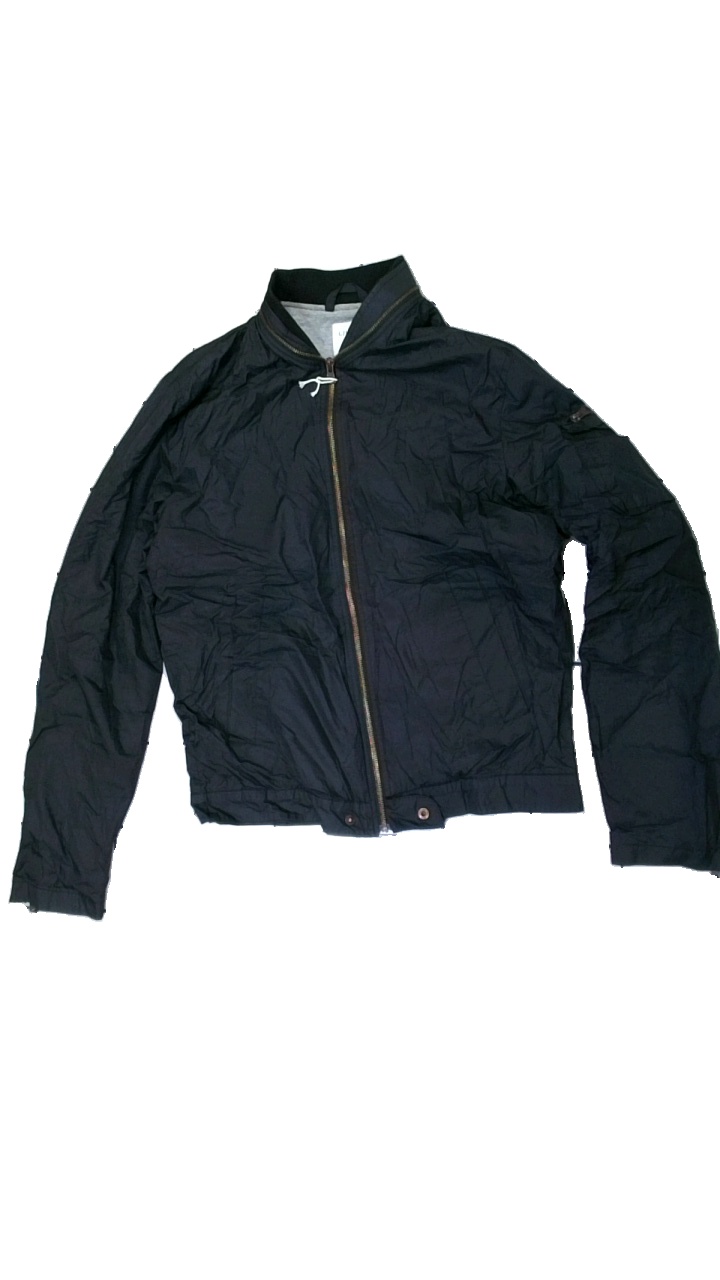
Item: Jacket (Men)
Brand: Ljung
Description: Black jacket
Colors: Black
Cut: Regular
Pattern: Other
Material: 100% Nylon
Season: All
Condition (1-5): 2
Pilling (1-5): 3
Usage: Reuse
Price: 50-100